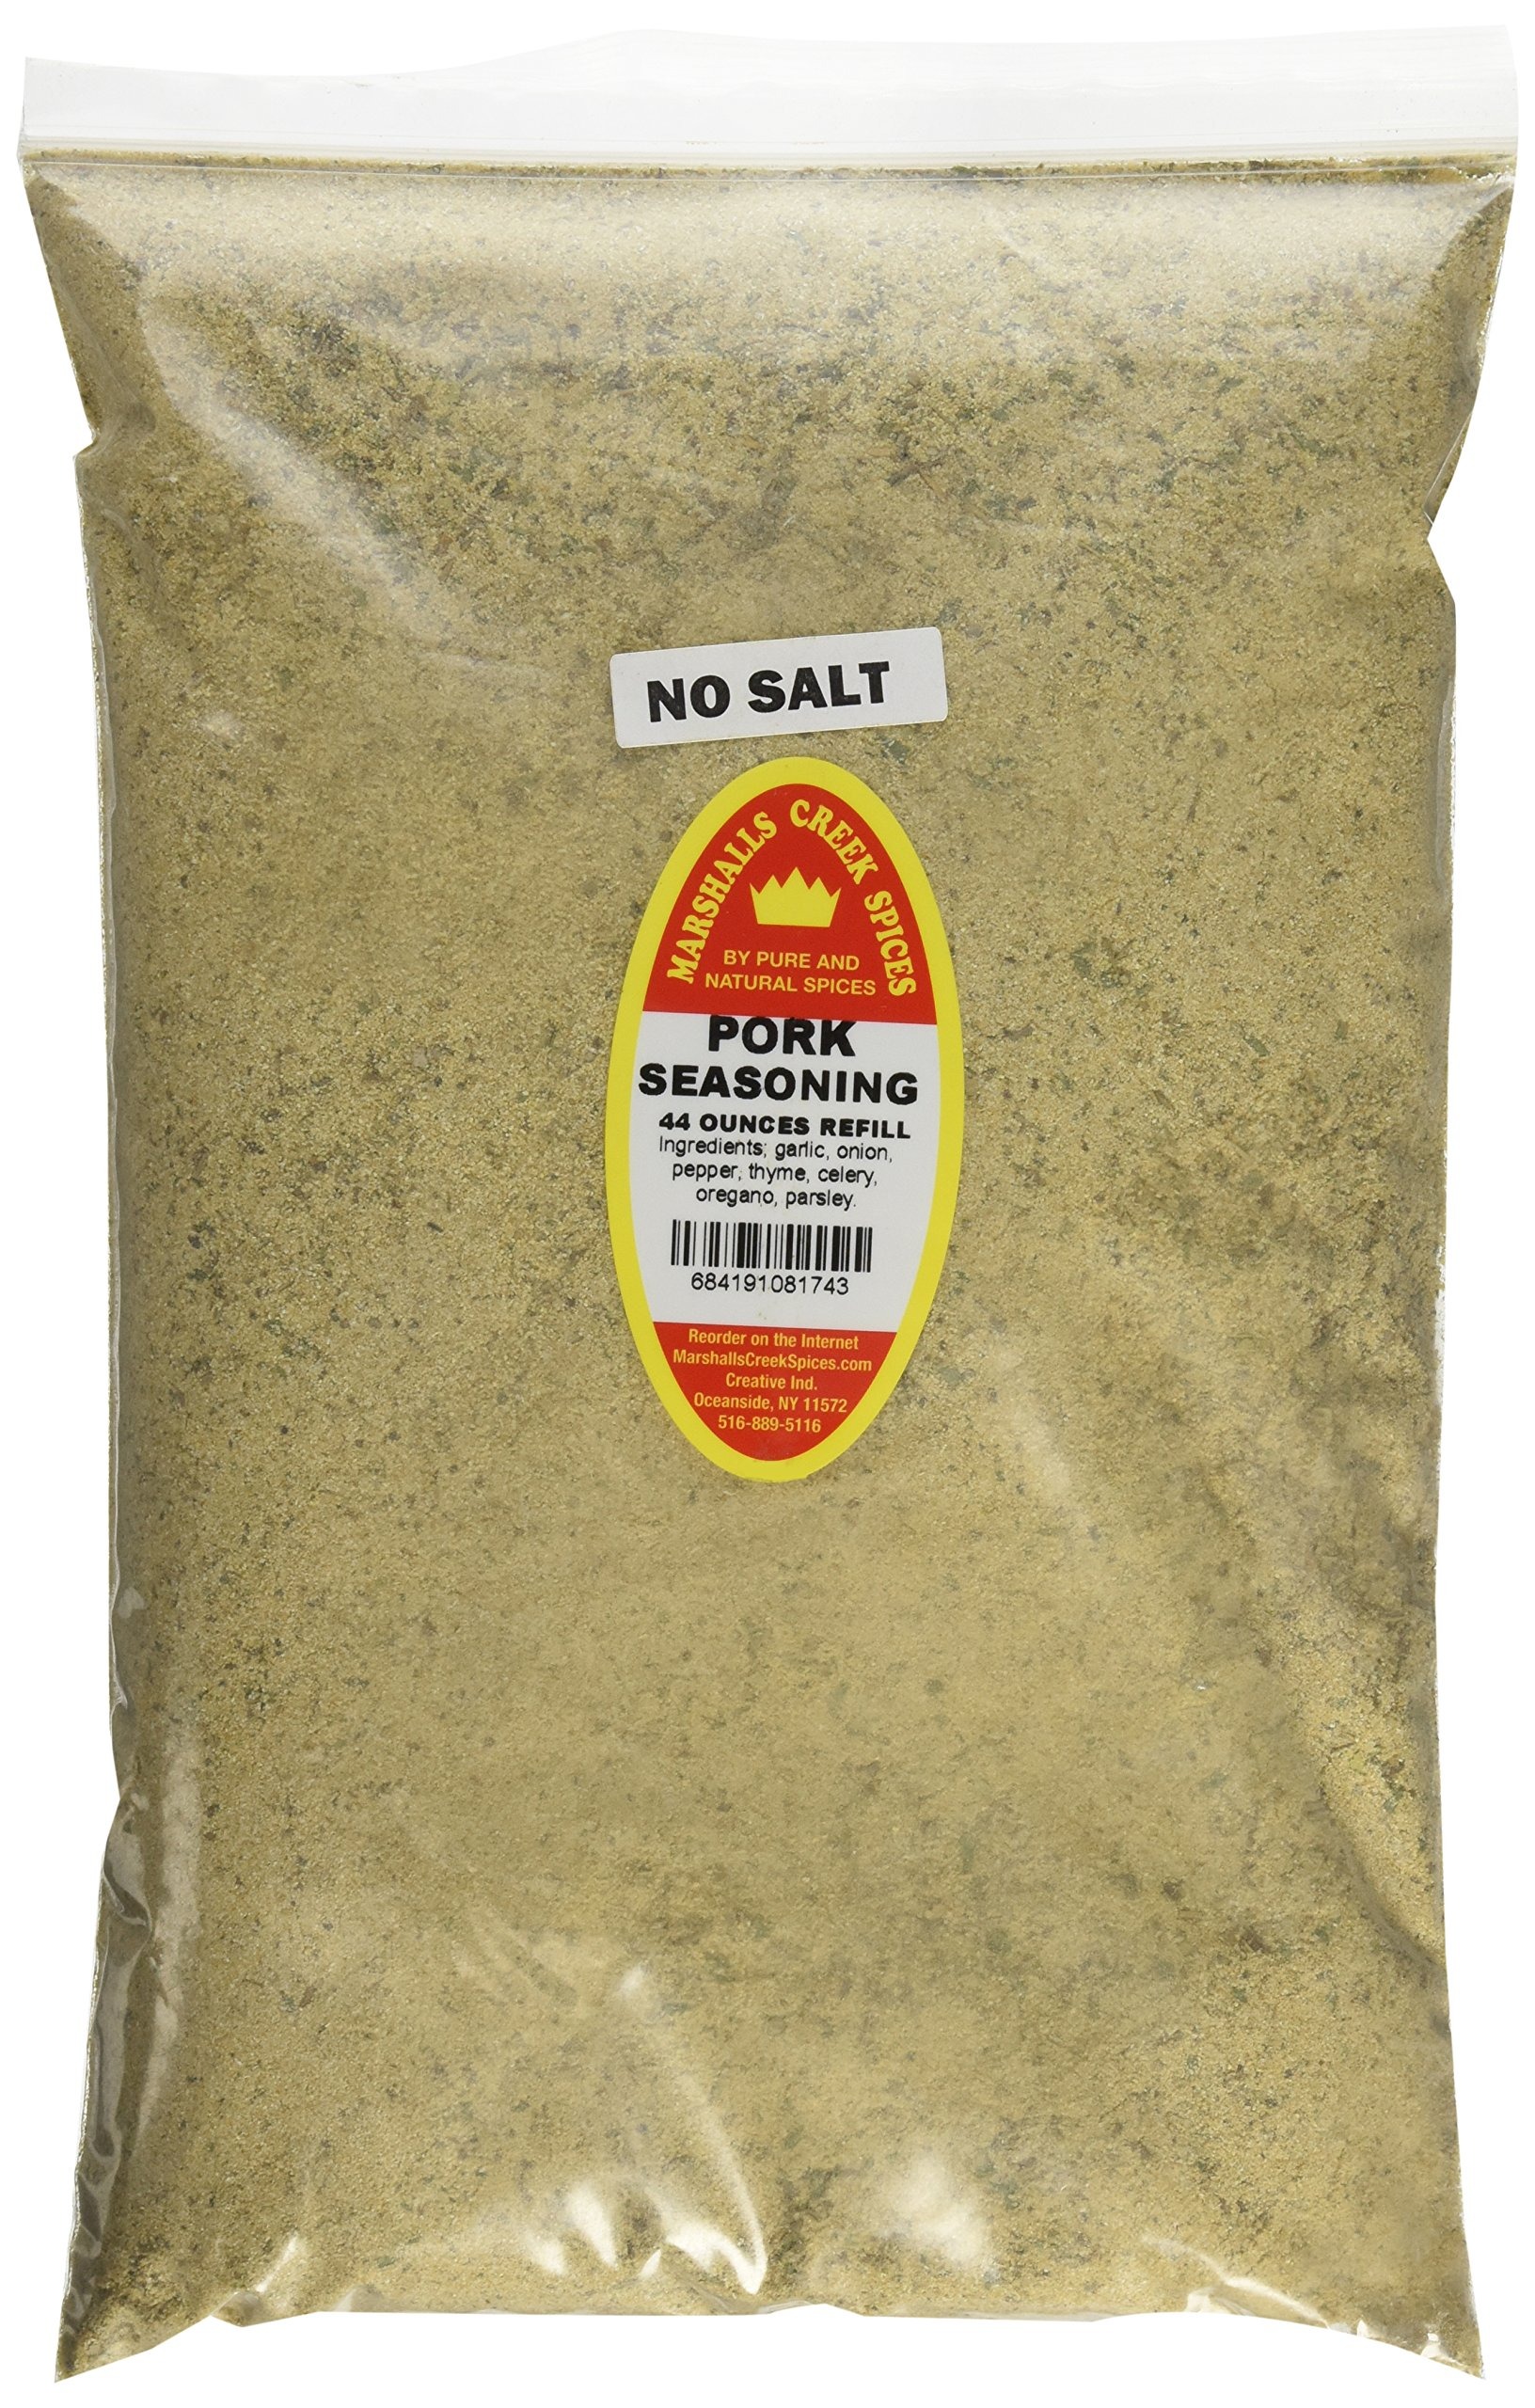
Item Name: Marshall’s Creek Spices Family Size Refill Pork Seasoning No Salt, 44 Ounces
Bullet Point 1: Packed fresh weekly
Bullet Point 2: Refills our family-size jug
Bullet Point 3: No fillers; No MSG
Bullet Point 4: All natural
Bullet Point 5: Ingredients are garlic, onion, pepper, thyme, celery, oregano, parsley
Value: 44.0
Unit: oz

Price: 25.94